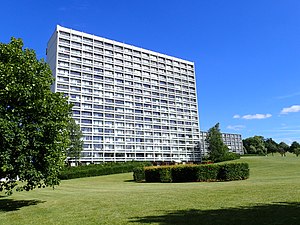
Grøfthøjparken
Grøfthøjparken med Grøfthøjhuset
Grøfthøjhuset i Grøfthøjparken.
Grøfthøjparken er et boligområde i Aarhus-bydelen Viby navngivet efter en tidligere gård på stedet. Området er bebygget omkring 1970 som en parkbebyggelse bestående af boligblokke og rækkehuse med både ejerboliger og lejeboliger. Bebyggelsen følger det modernistiske neighbourhood unit-ideal, hvor områdets indre dele er præget af grønne områder og gangstier, imens alle veje for biltrafik ligger udenfor i en ring rundt om området. Den grønne karakter styrkes yderligere af nærheden til et større skovområde og Brabrandsøen. Som en del af idealet er der også tænkt lokale byfunktioner ind i byplanen såsom supermarked, kirke og børnehave. Området rummer forkellige klynger af blokke opført i hovedsageligt tre-syv etager af flere forskellige konsortier, der har givet hver klynge deres egne arkitektoniske træk, hvilket har givet området arkitektonisk mangfoldighed. En enkelt blok, Grøfthøjhuset, er opført som et 51 meter højt højhus i 16 etager efter tegninger af Friis & Moltke.